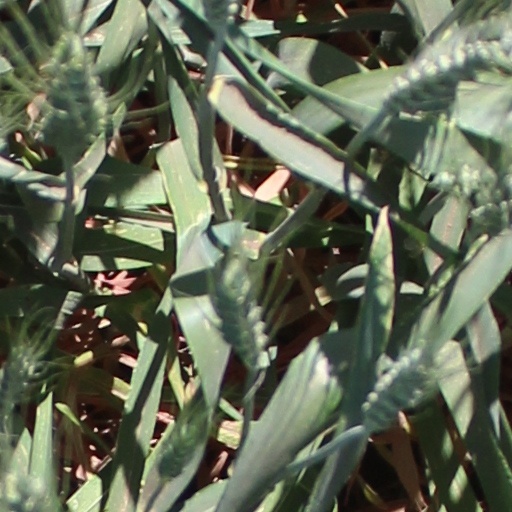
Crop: wheat